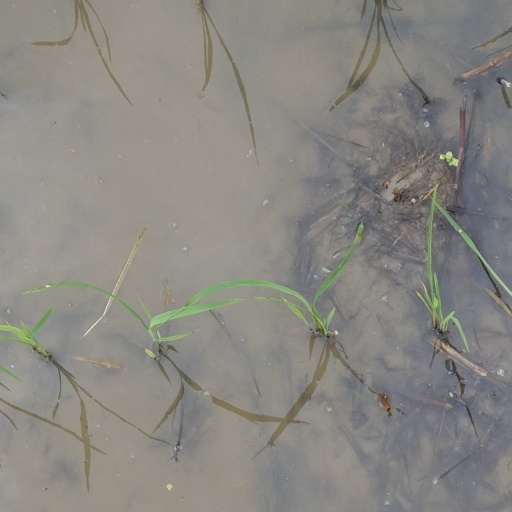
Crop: rice